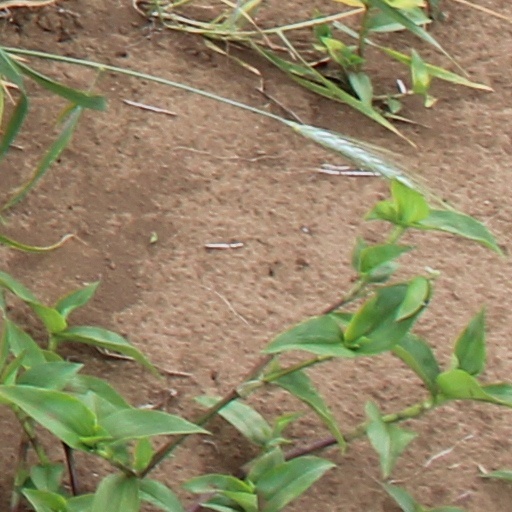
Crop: wheat